Showbiz Central

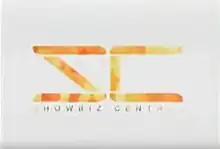
Title card from November 2011 to July 2012

Showbiz Central is a Philippine television talk show broadcast by GMA Network. Originally hosted by Raymond Gutierrez, Pia Guanio and John Lapus, it premiered on April 29, 2007. The show concluded on July 29, 2012 with a total of 275 episodes. Gutierrez, Guanio, Lapus and Jennylyn Mercado served as the final hosts.